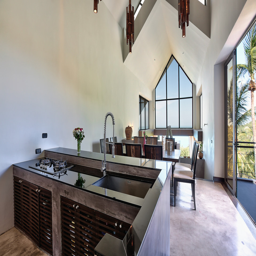
guests enter to the open - plan kitchen and dining area .